Jean-Louis Petit (surgeon)

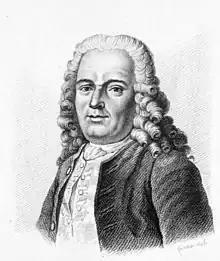
Jean-Louis Petit

Jean-Louis Petit (13 March 1674 – 20 April 1750) was a French surgeon and the inventor of a screw-type tourniquet. He was first enthusiastic about anatomy and received a master's certificate in surgery in Paris in 1700. He became a member of the French Royal Academy of Sciences in 1715 and was named director of the French Royal Academy of Surgery by the king when it was created in 1731. He acquired great notoriety because of his skill and experience, thanks to his case reports of hemorrhage, lacrimal fistula and operation on the frenum, for his treatise on bone diseases and especially for his general treatise on surgical operations, on which he worked for 12 years and which was finished after his death by François-Dominique Lesné (1722—1800).